Petar Pankov

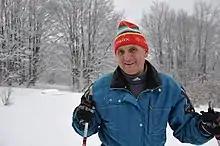

Petar Pankov (born 20 April 1945) is a former Bulgarian cross-country skier. He competed at the 1968 Winter Olympics, the 1972 Winter Olympics and the 1976 Winter Olympics.